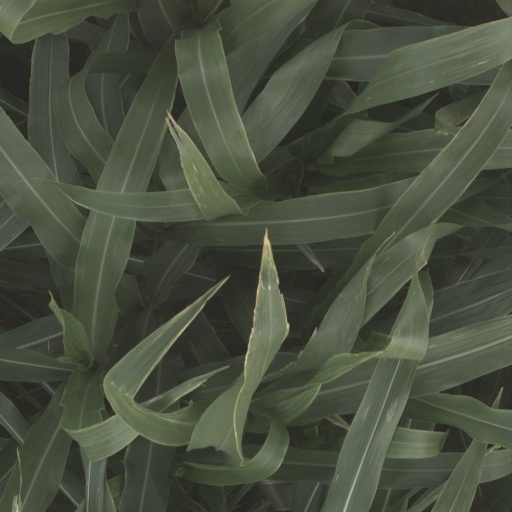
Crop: sorghum